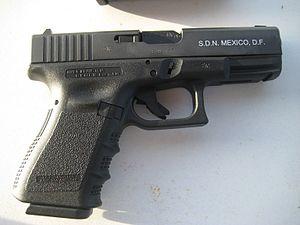
Le Glock 25 est la version en 9 mm court du Glock 19 produit depuis 1995 pour les pays prohibant le 9 mm Parabellum sur leur marché civil de la défense personnelle.